Sarah Carmichael Harrell

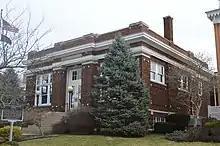
Brookville Carnegie Library

Harrell was also an active worker in the church and took a keen interest in the welfare of young people. One of her public labors was the opening of a reading room in Brookville for the use of the boys of the town. Later, she was also instrumental in securing the Carnegie library for Brookville, and still later, became identified with charity work in the county.